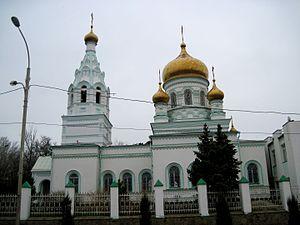
L'église de Saint-Seraphim de Sarov est une église orthodoxe de Rostov-sur-le-Don. Construite de 1904 à 1991 elle fait partie du diocèse de Rostov et Novotcherkassk.